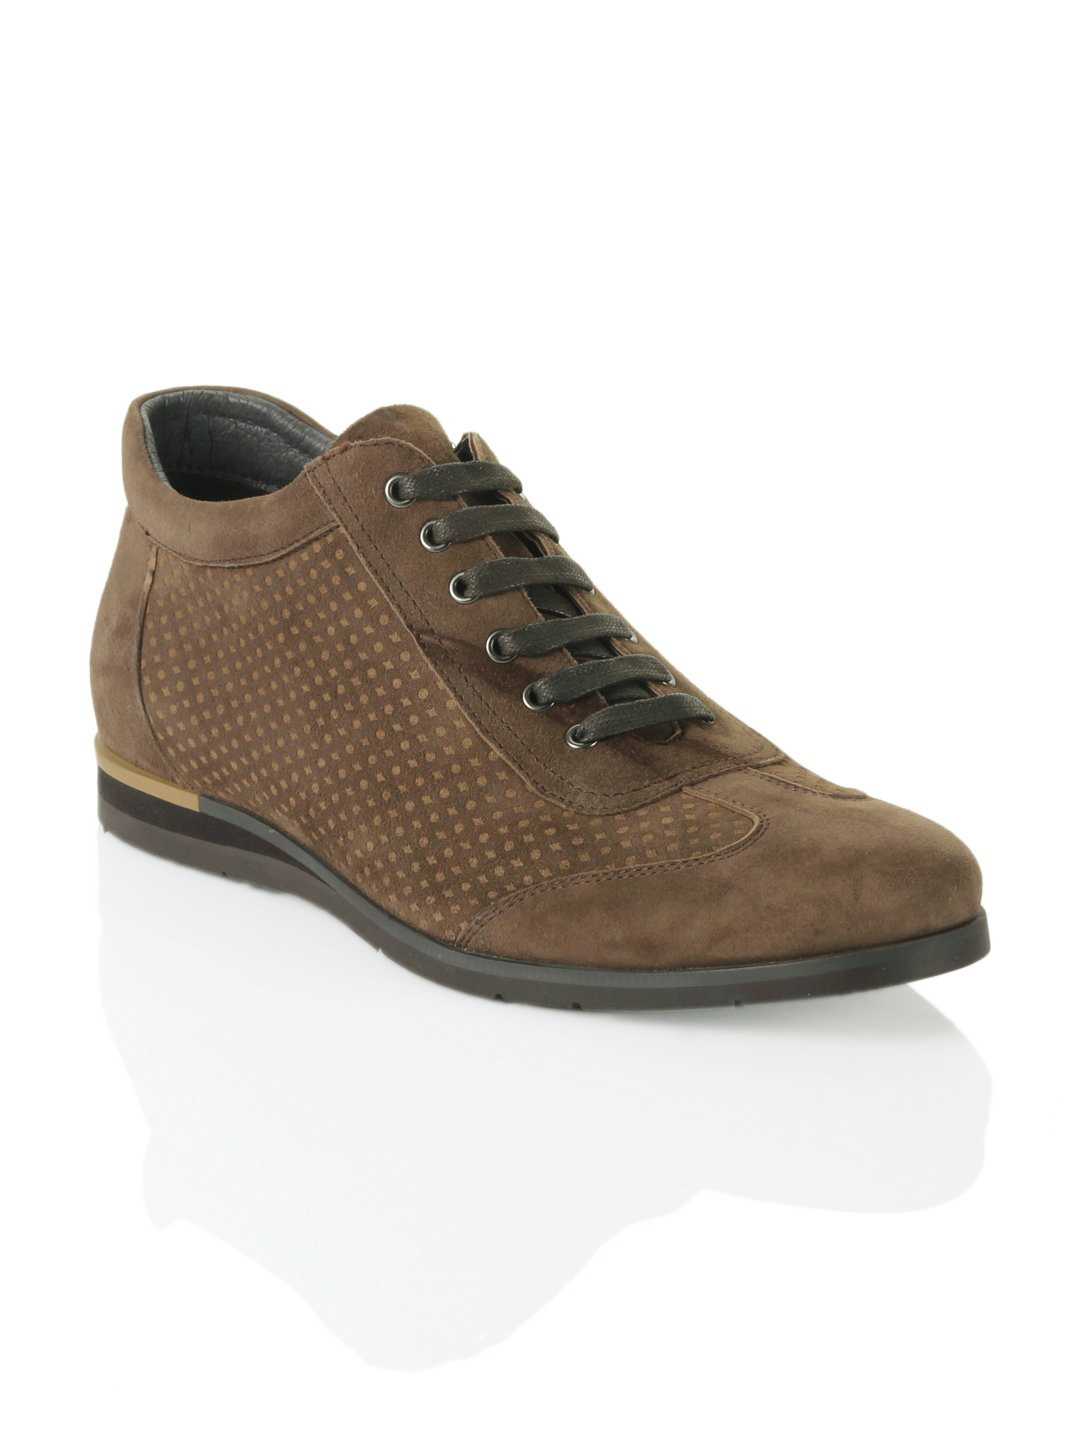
Cobblerz Men Brown Casual Shoes
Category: Footwear / Shoes / Casual Shoes
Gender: Men
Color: Brown
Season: Winter 2012
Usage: Casual